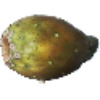
Label: cactus_fruit